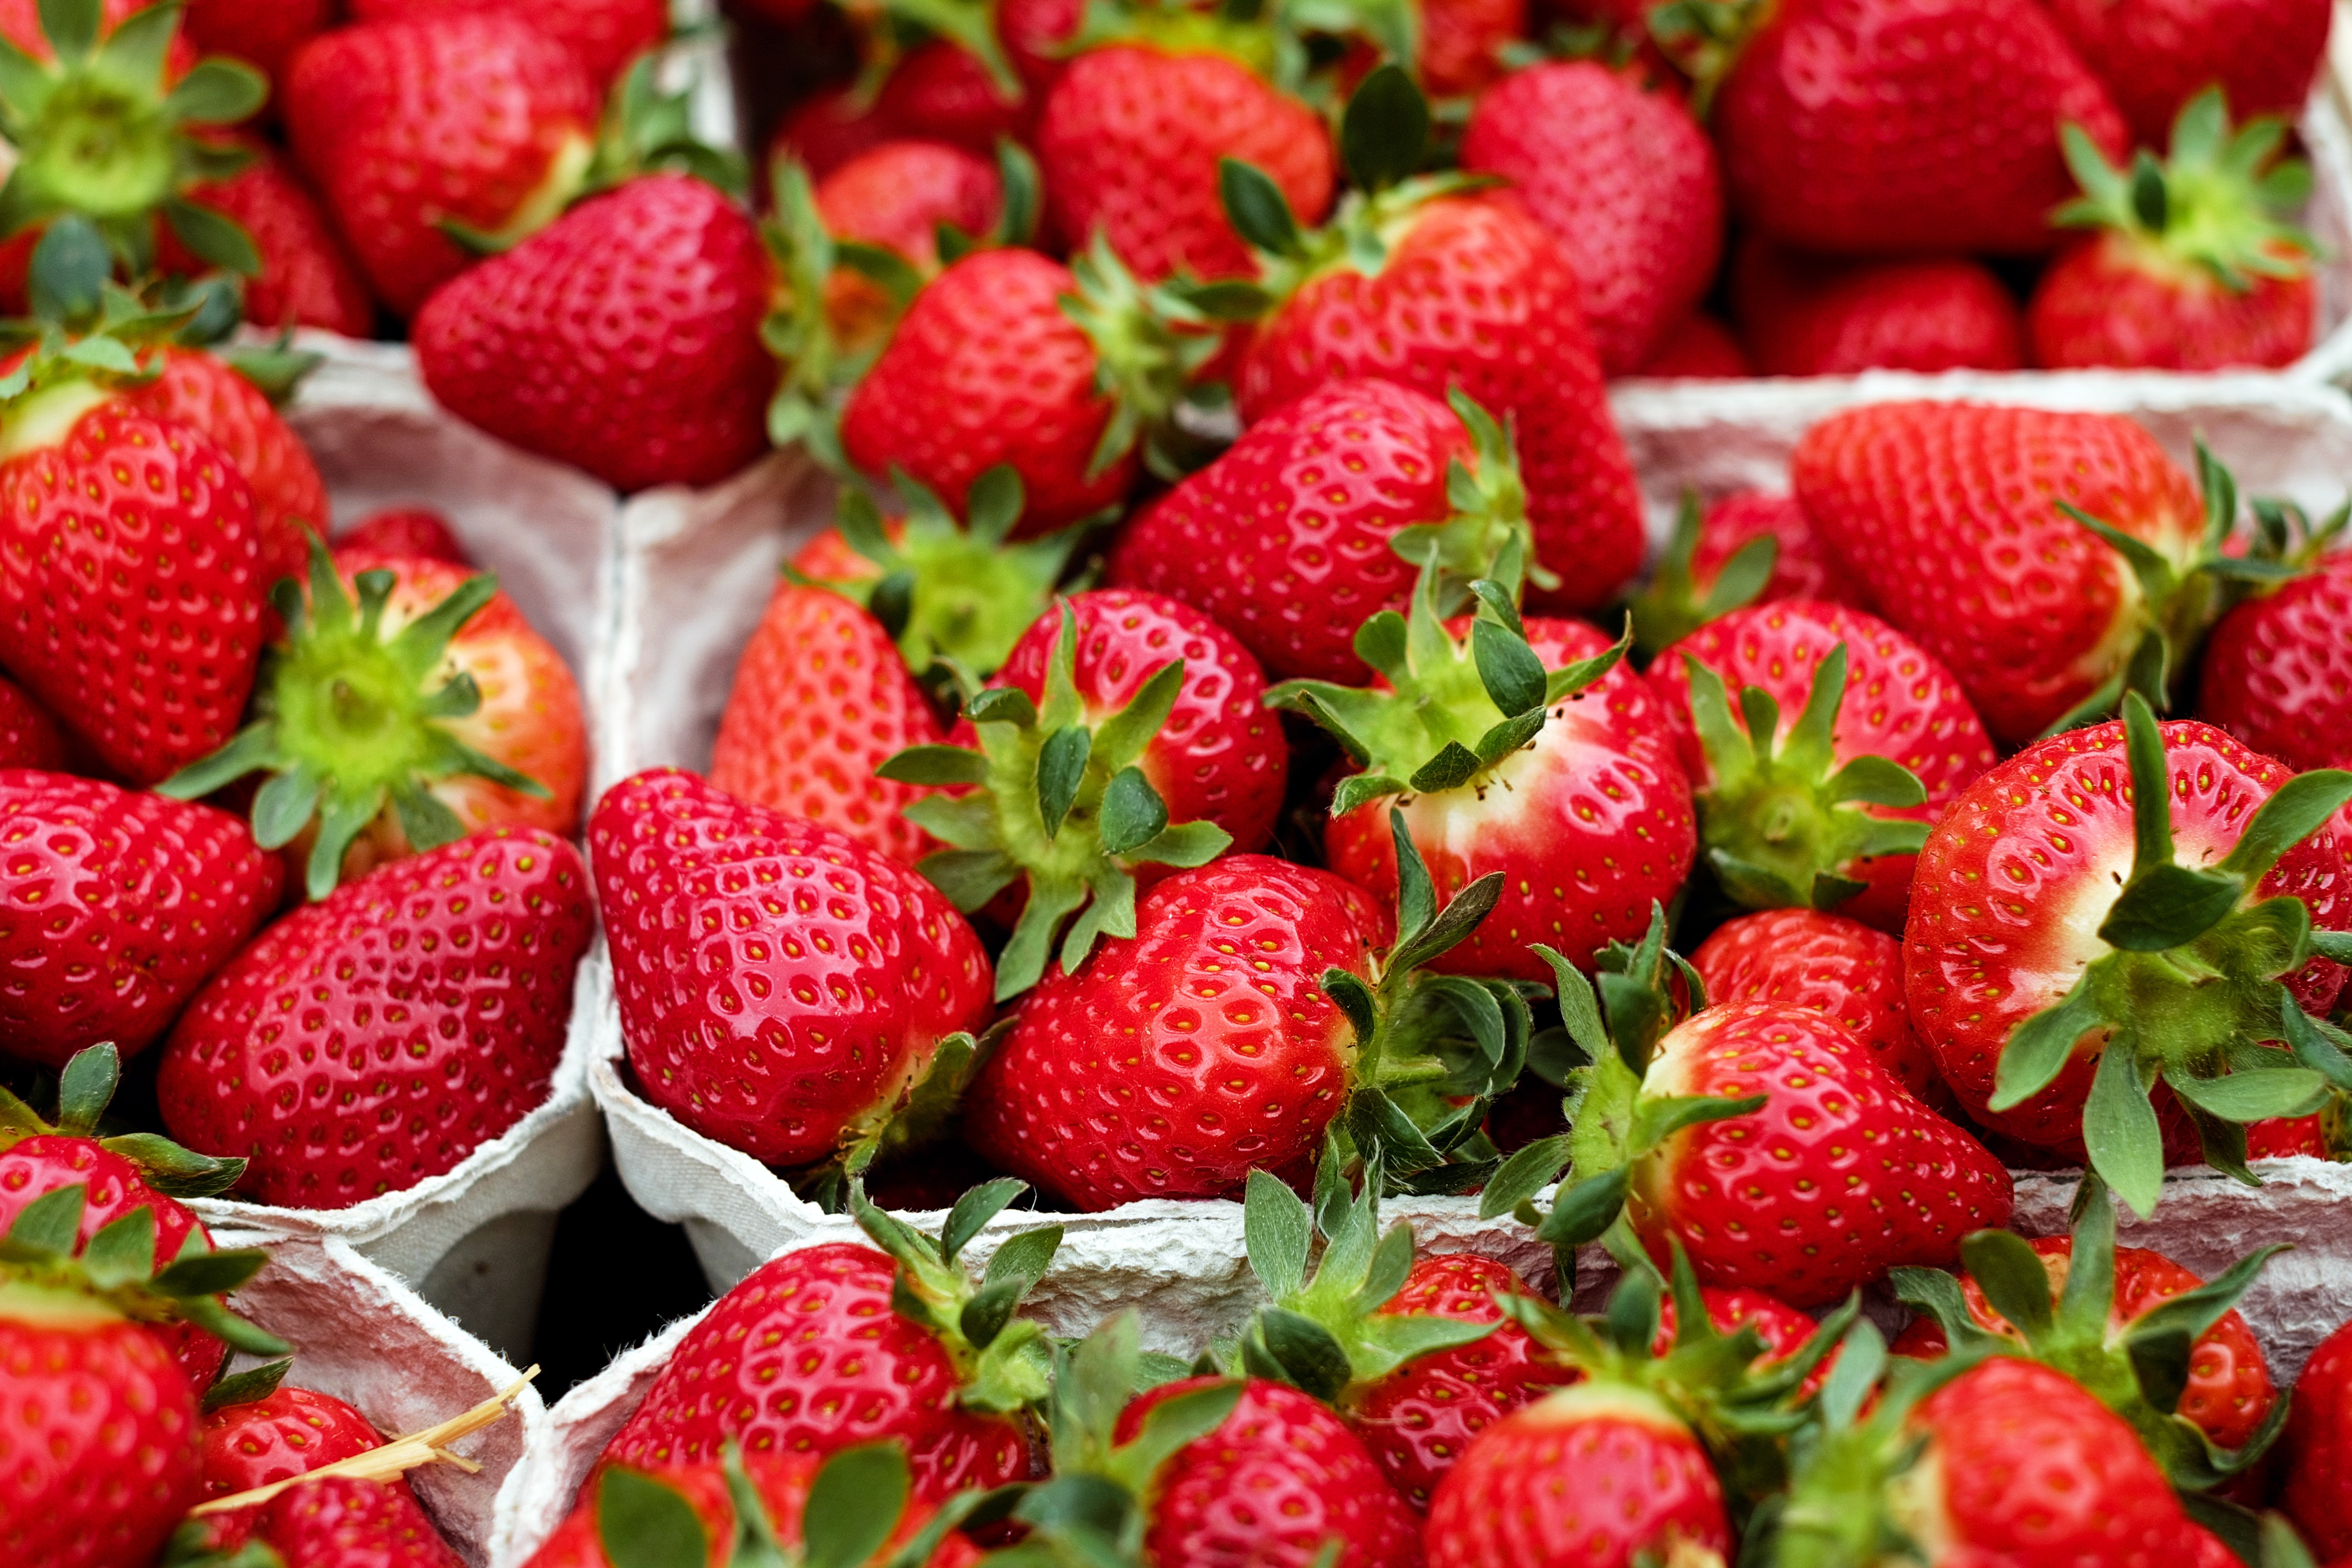
plant, raspberry, fruit, berry, sweet, food, red, produce, market, strawberry, fruits, strawberries, frutti di bosco, loganberry